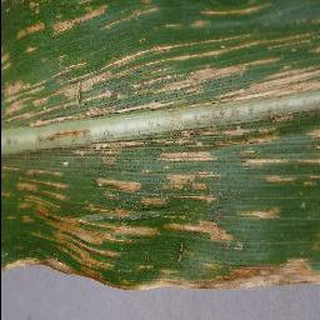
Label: corn_cercospora_leaf_spot